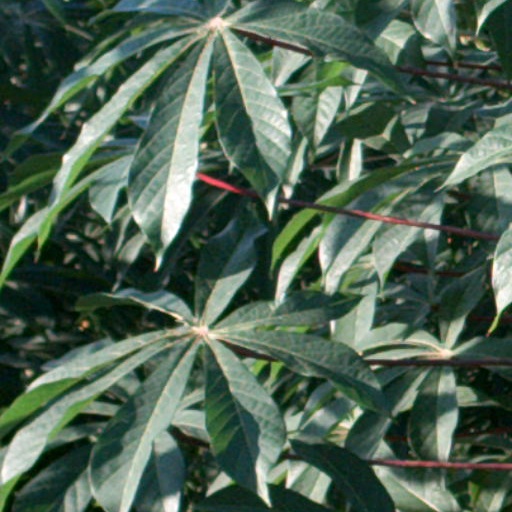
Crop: cassava